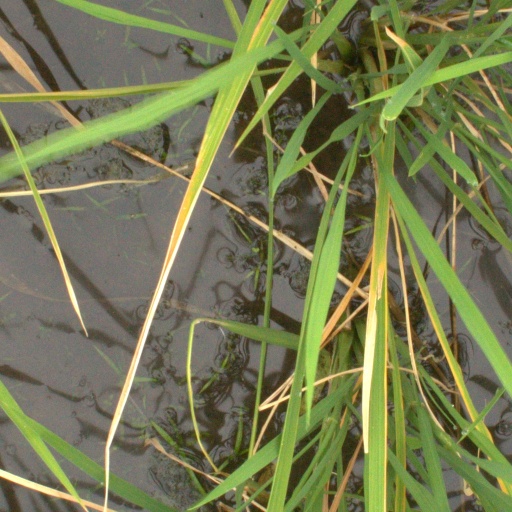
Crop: rice